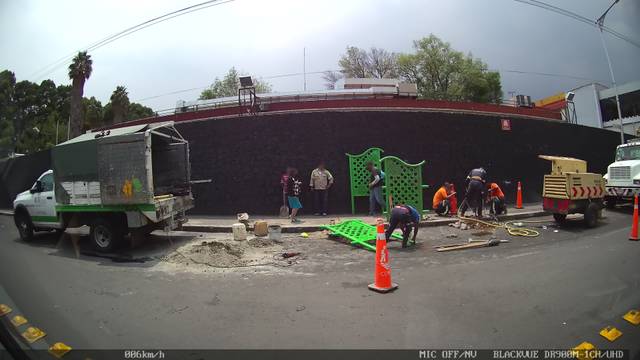
Region: Mexico
Coordinates: 19.353, -99.145